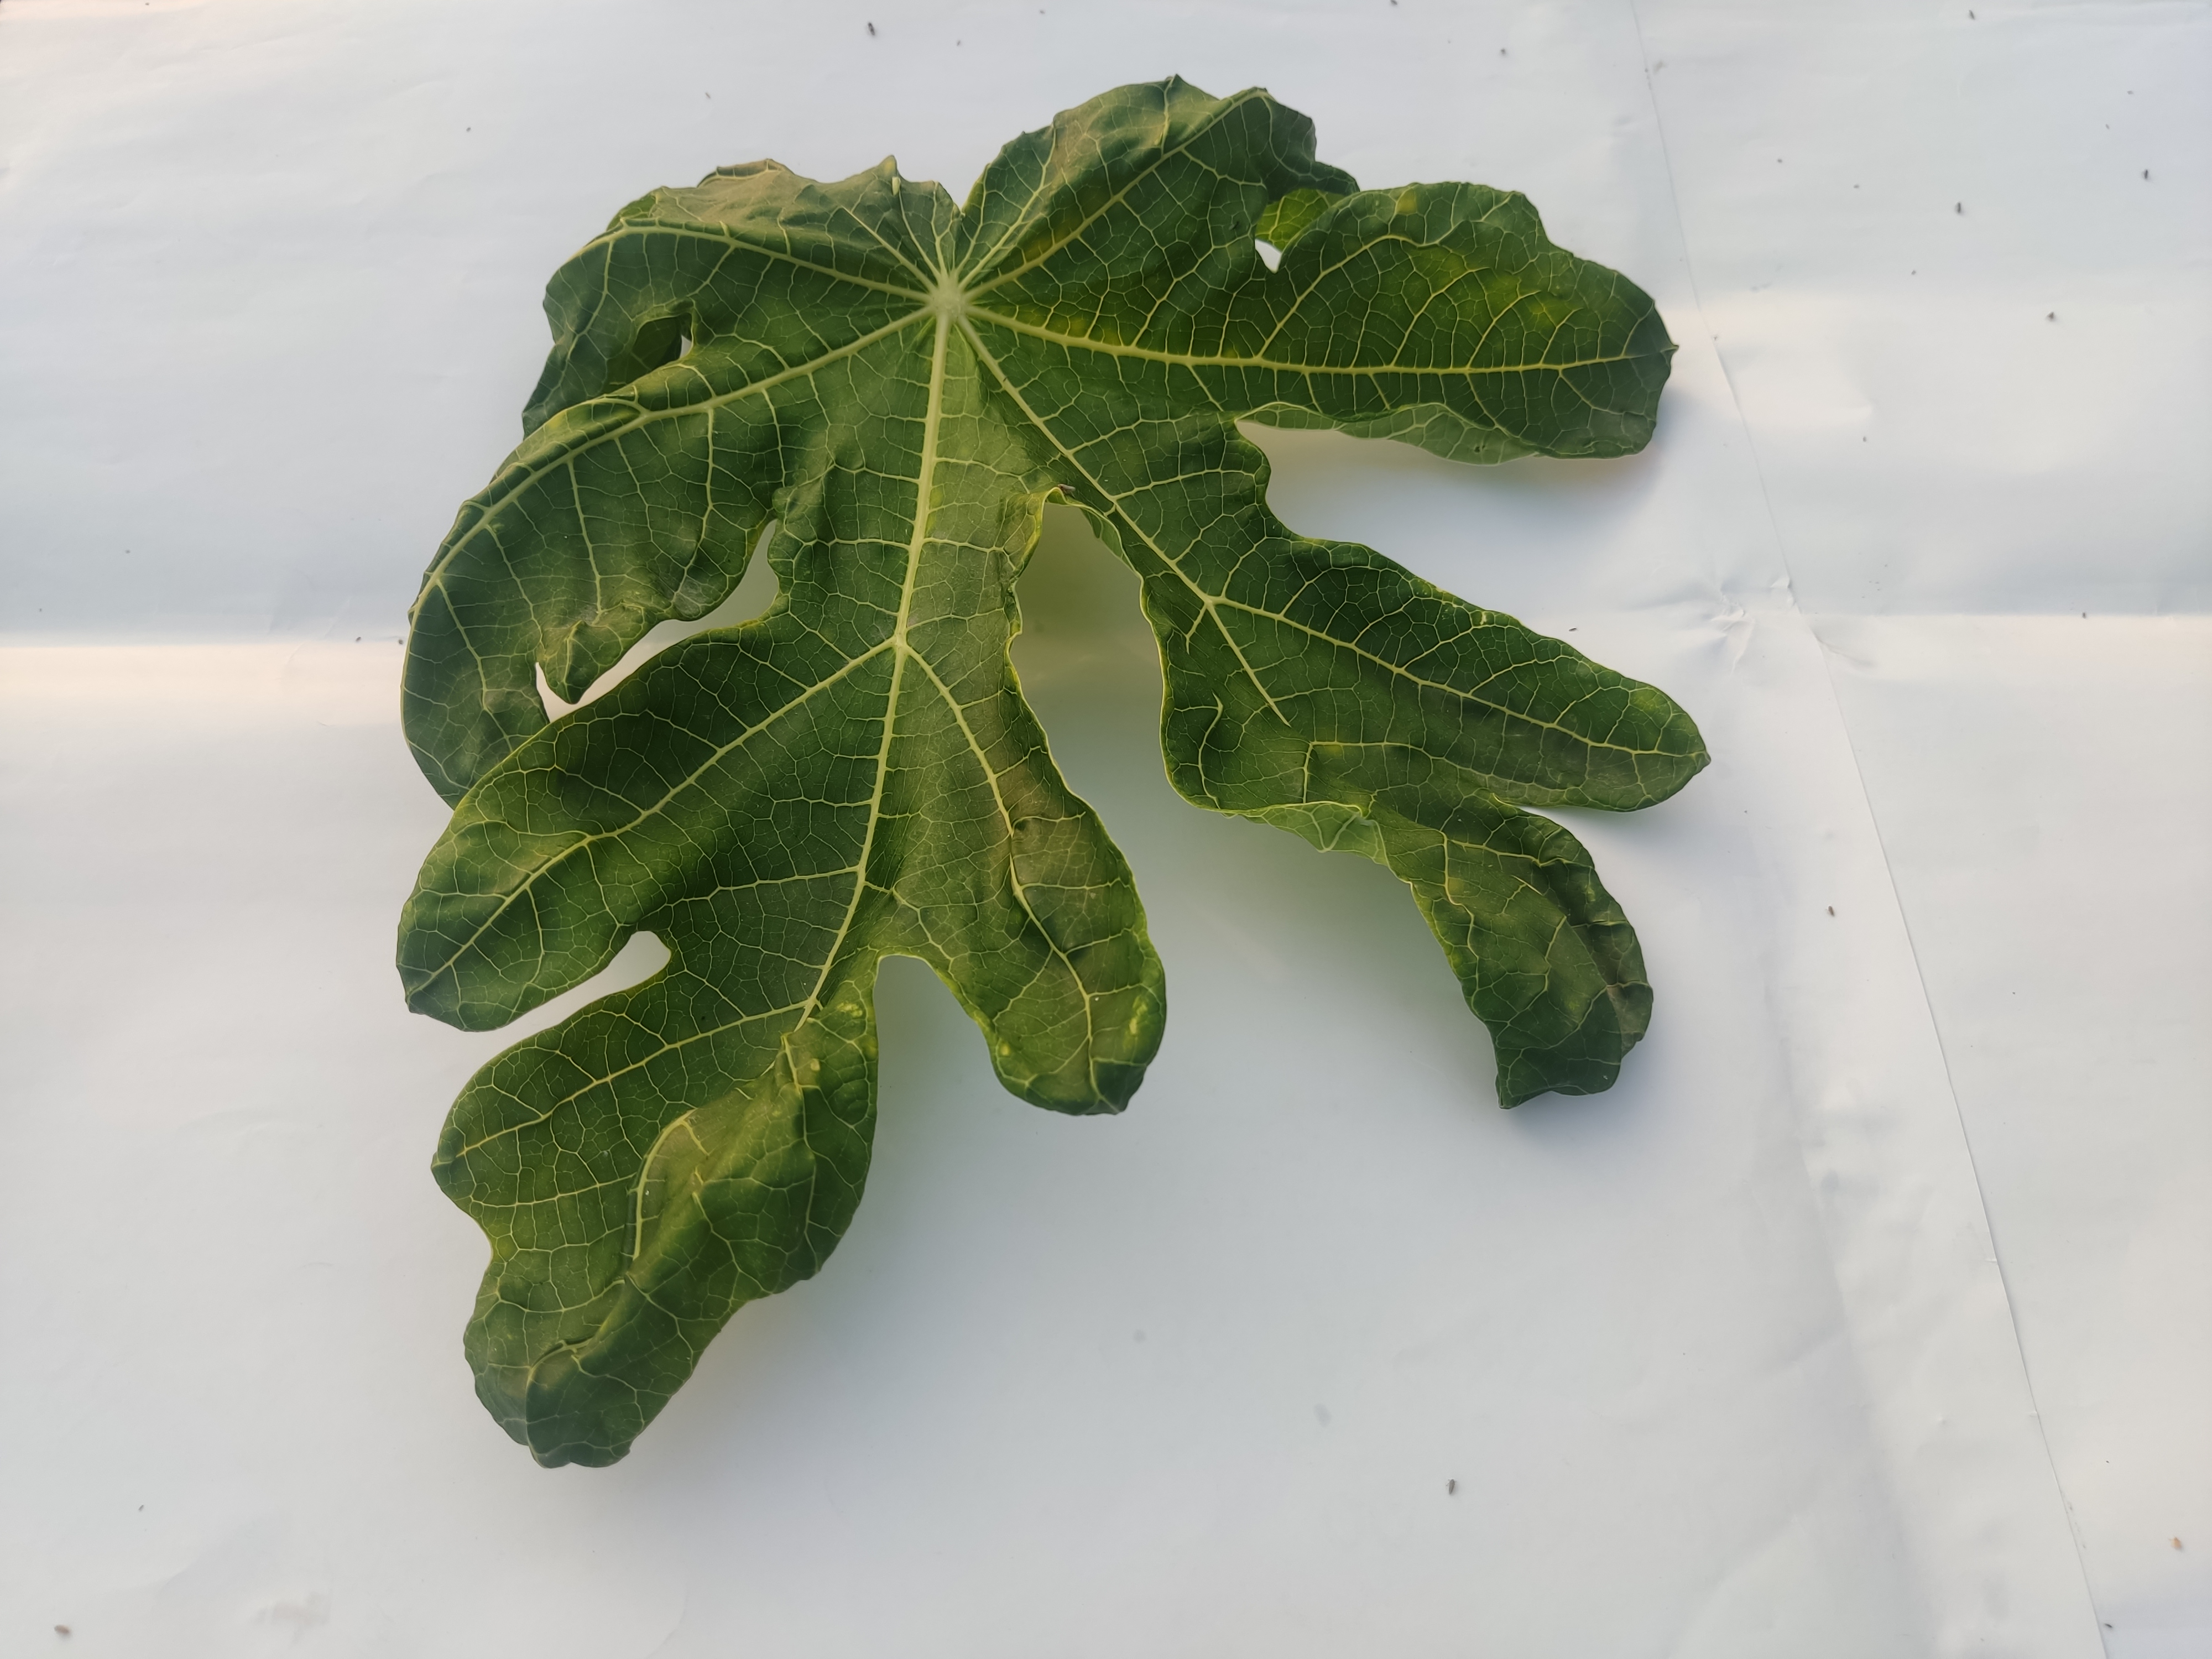
Label: Leaf Curl